Second Taranaki War

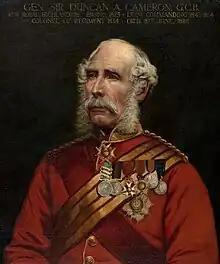
General Sir Duncan Cameron.

In late 1863 Taranaki Māori built a strongly entrenched position at Kaitake, high on a steep ridge overlooking Ōakura. The pā was shelled in December by the 57th Regiment and through the week of 20 to 25 March 1864, the pā and nearby fortifications at Te Tutu and Ahuahu were stormed and taken by a force of 420 of the 57th, 70th and Volunteers and Militia commanded by Colonel Sir Henry James Warre, with four Armstrong guns. Cultivations of more than 2.5ha of maize, potatoes, tobacco and other crops were also found in bush clearings and destroyed. Kaitake was occupied by a company of the 57th Regiment and a company of the Otago Volunteers.